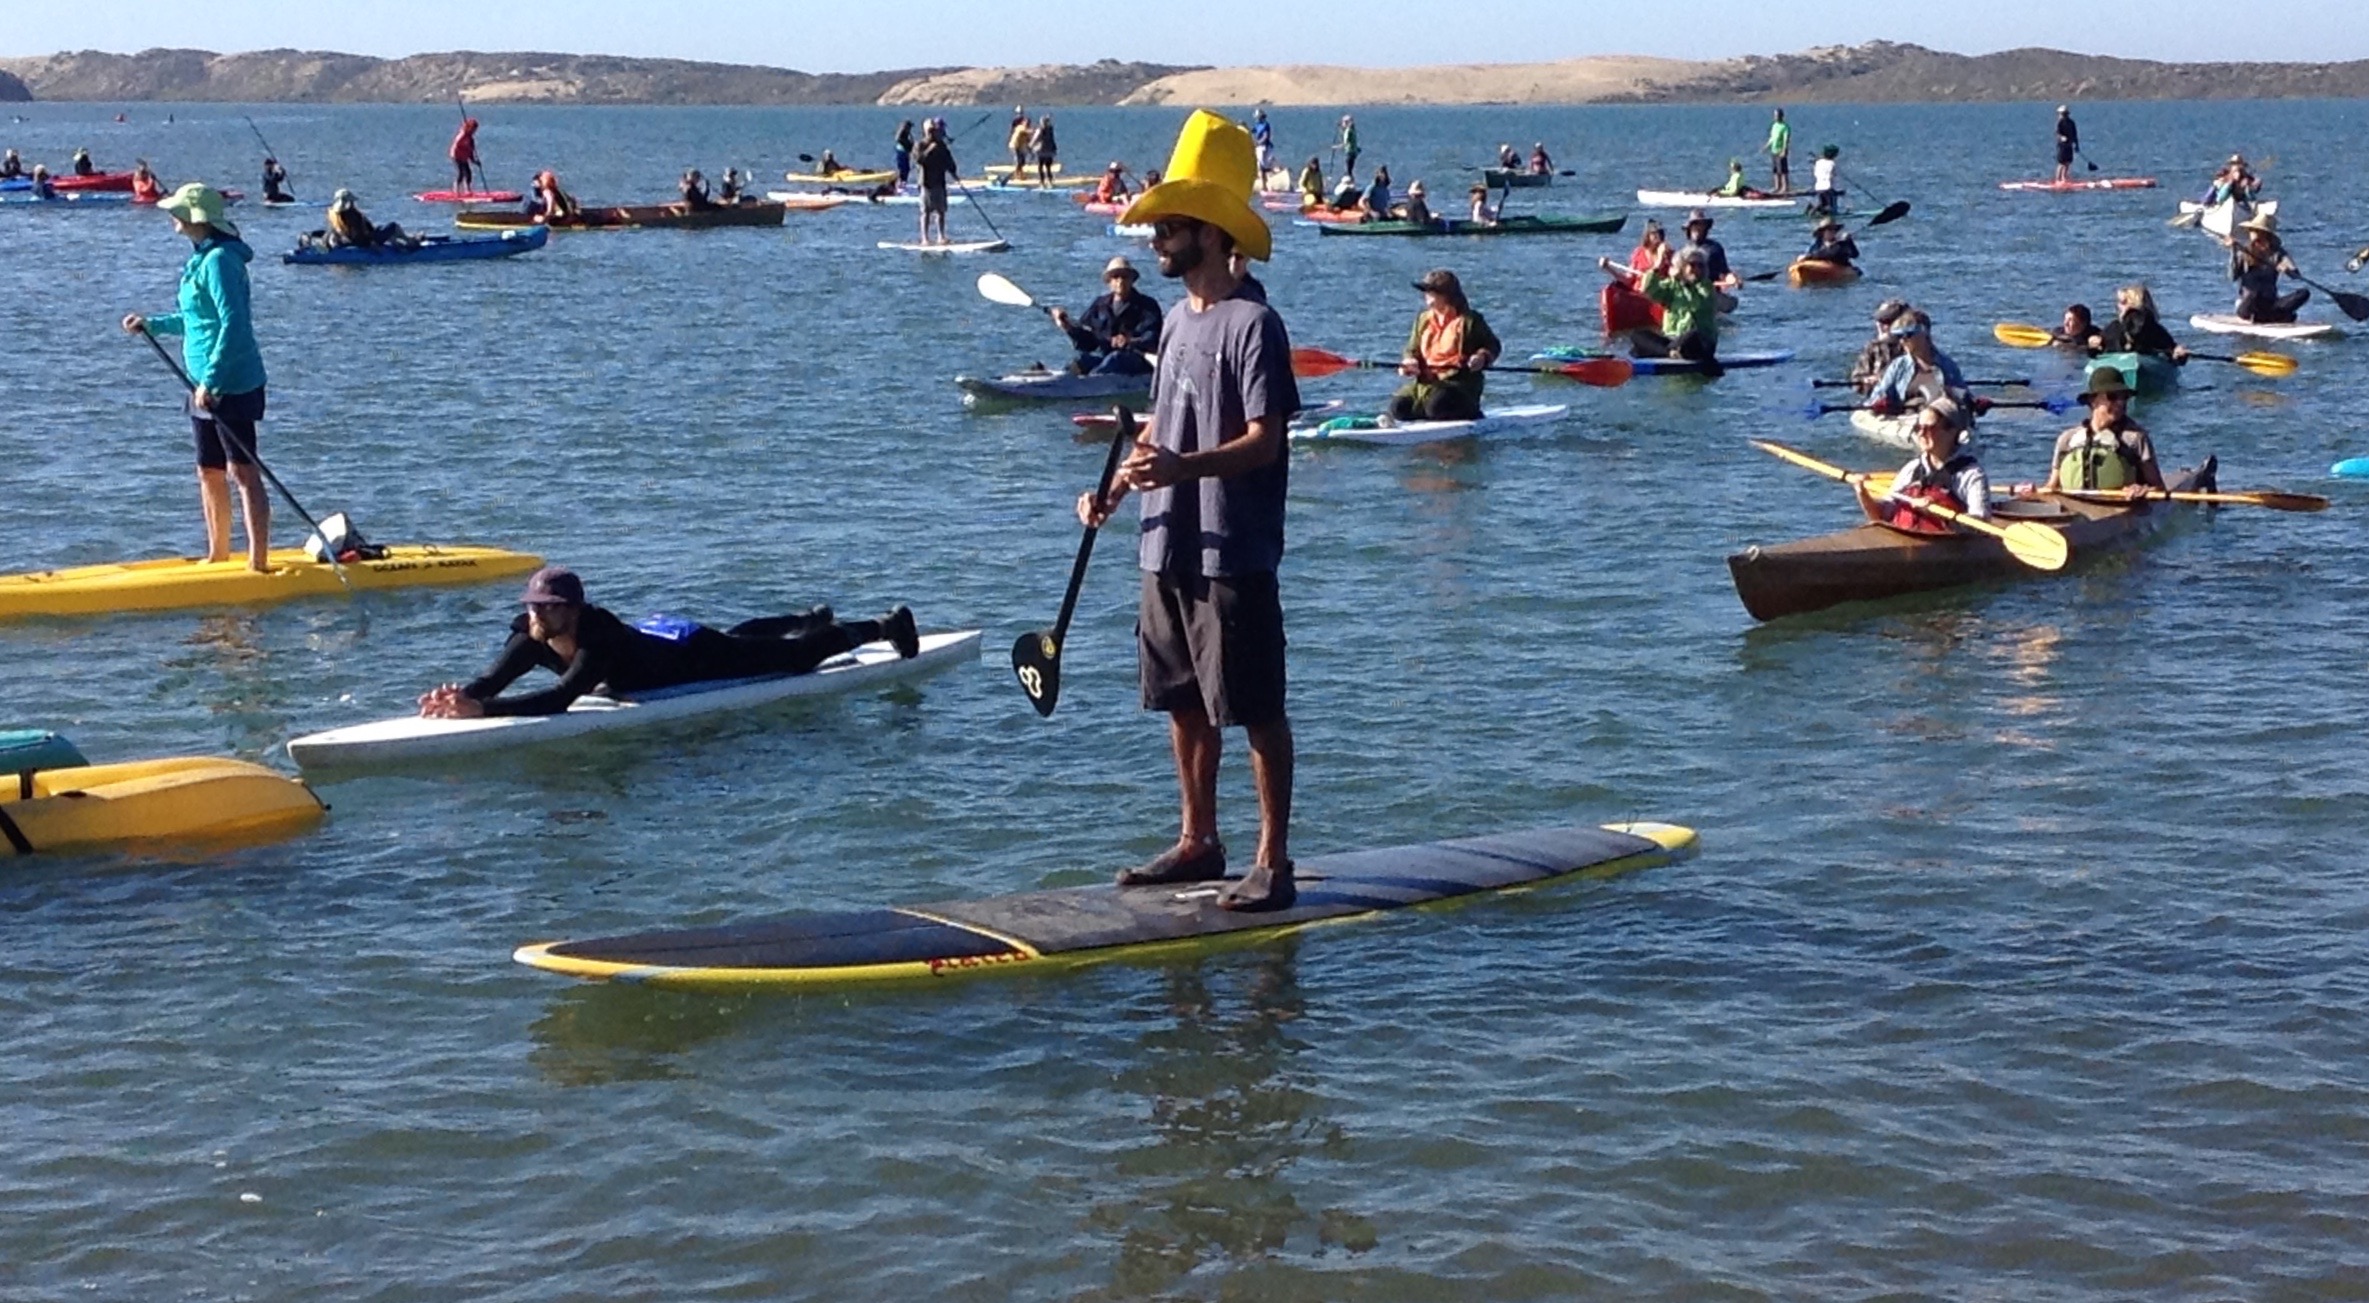
boat, paddle, vehicle, kayak, sports equipment, sports, boating, kayaking, kayakmorrobay, kayakingdogs, canoeing, suping, supingdogs, baywoodevent, water sport, sea kayak, watercraft rowing, canoe sprint